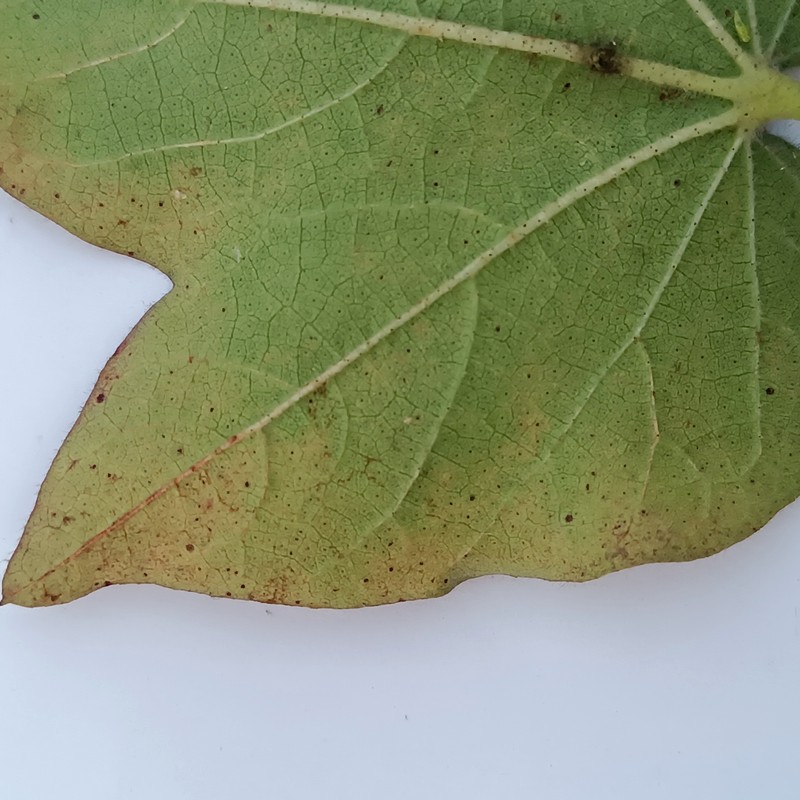
Label: Leaf Redding